History of Merseyrail

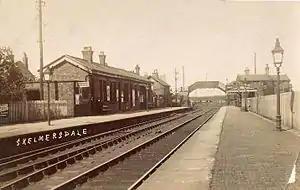
The original now demolished Skelmersdale station. The track was lifted in 1963.

The Canada Dock Branch line, also known as the Bootle Branch line, is an unelectrified line running from Edge Hill Junction in the east of Liverpool in a curve to the container terminal to the north. Passenger trains were withdrawn in 1977, but it remains in constant use for freight to the Seaforth Container Terminal. Proposals have been made to electrify and reopen the line to passengers, potentially reopening stations like , , , Tuebrook, , and .